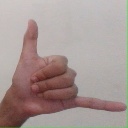
अक्षर: द